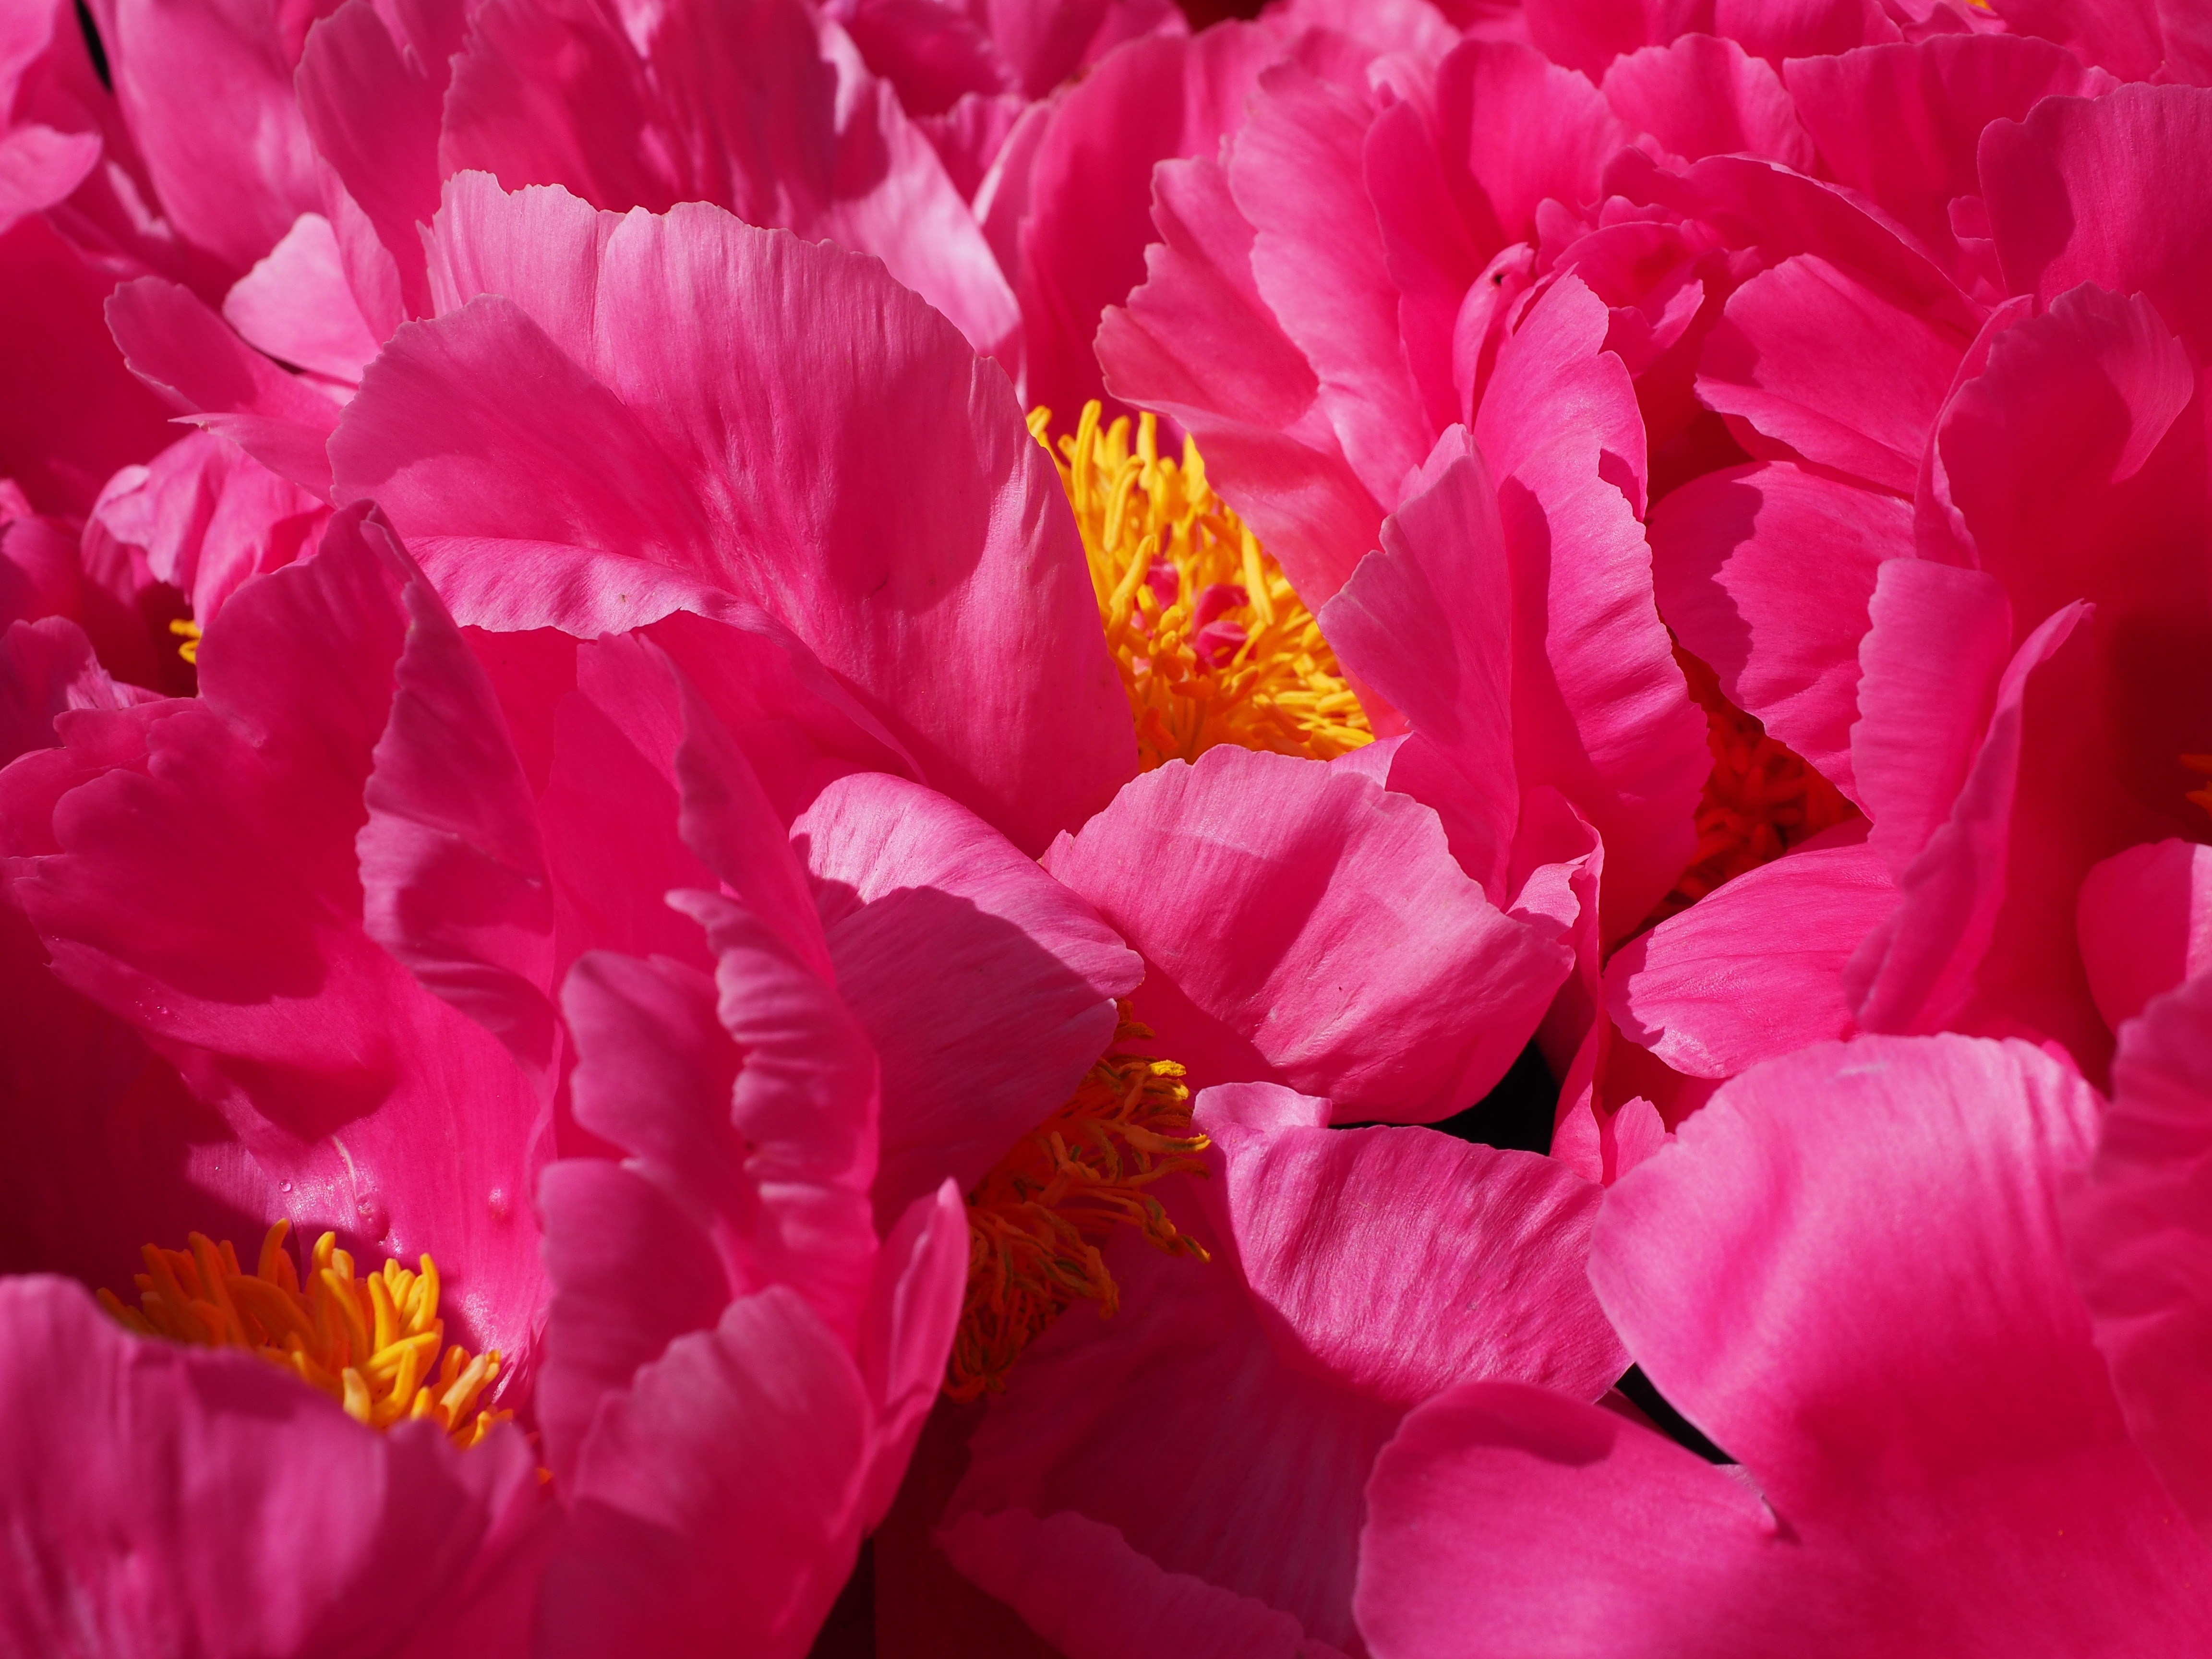
blossom, plant, flower, petal, bloom, tulip, color, colorful, pink, flora, petals, peony, paeonia, macro photography, flowering plant, pentecost rosengew chs, shrub peony, paeoniaceae, tree peony, paeonia suffruticosa, land plant